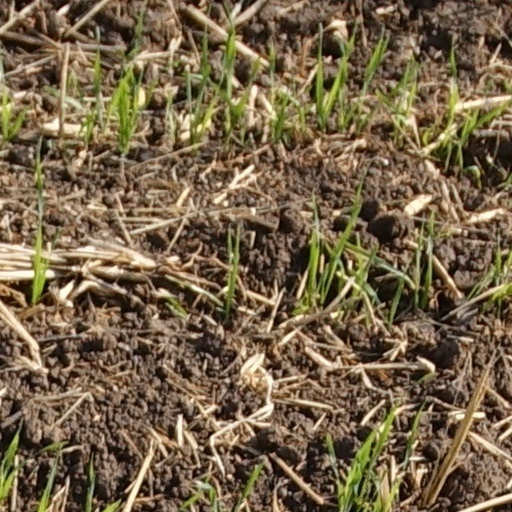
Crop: wheat